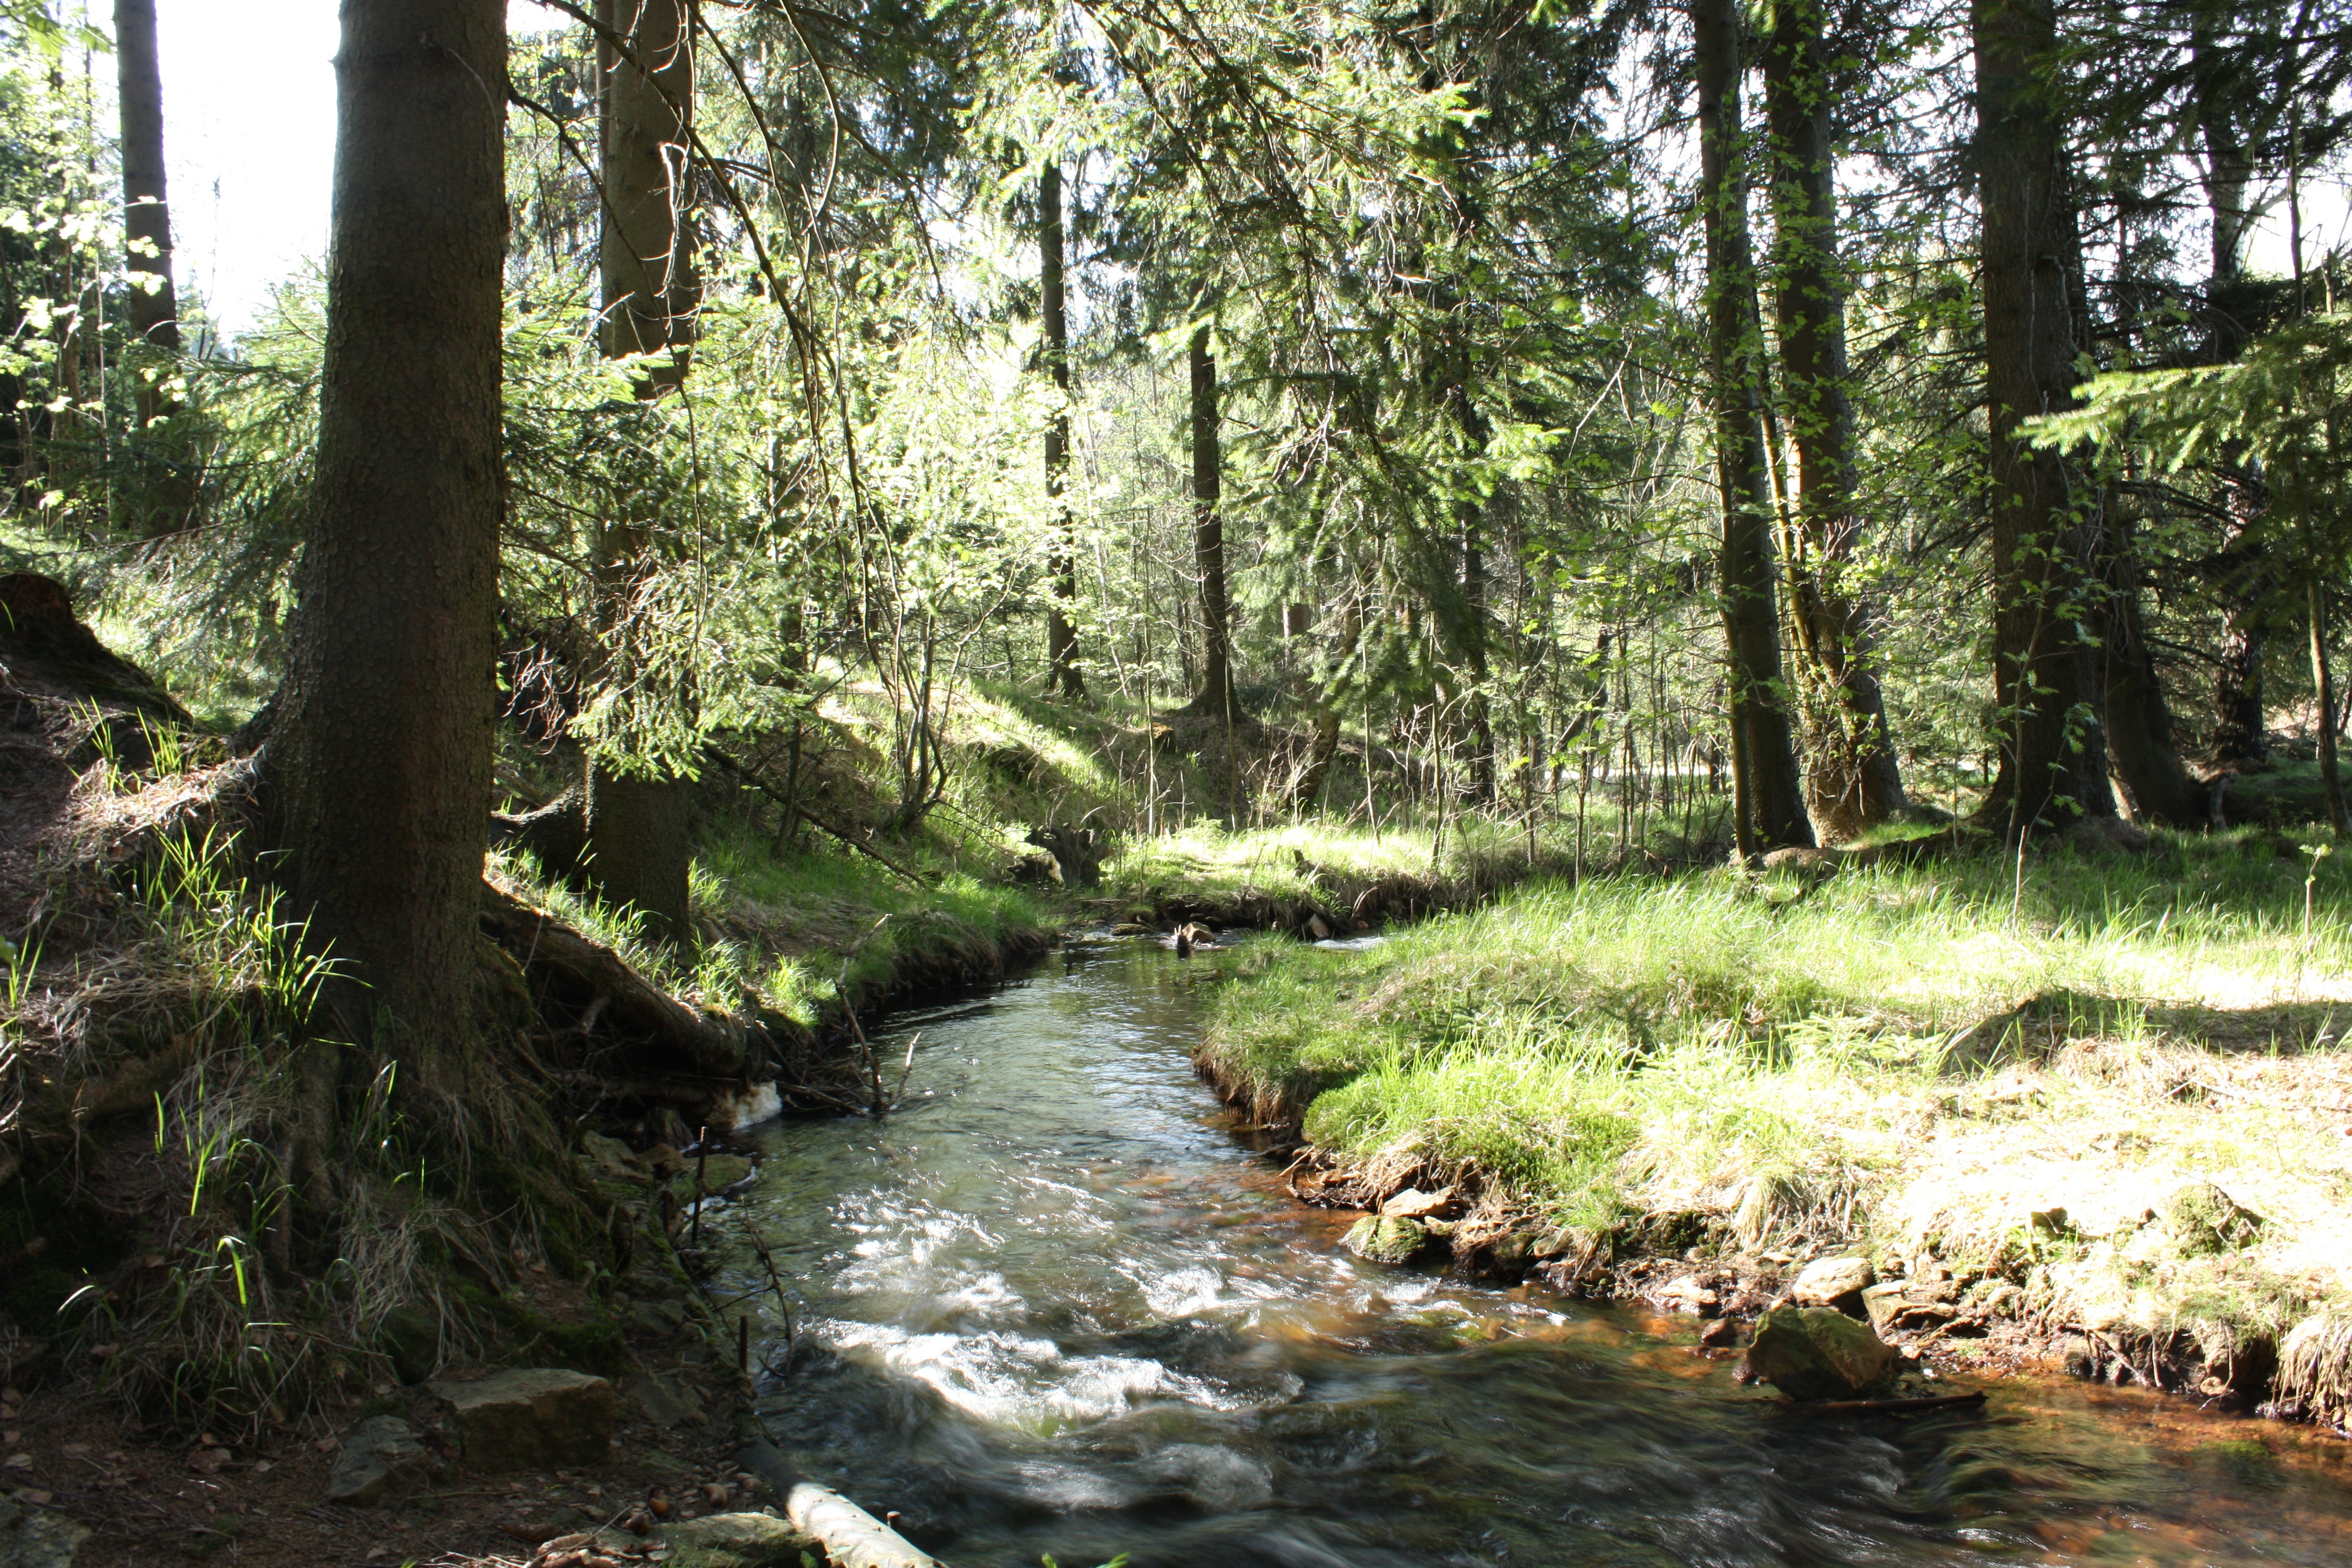
nature, forest, creek, wilderness, trail, river, valley, stream, jungle, rapid, trees, rainforest, wetland, ravine, woodland, bach, habitat, ecosystem, watercourse, mountain stream, nature reserve, biome, old growth forest, natural environment, geographical feature, riparian forest